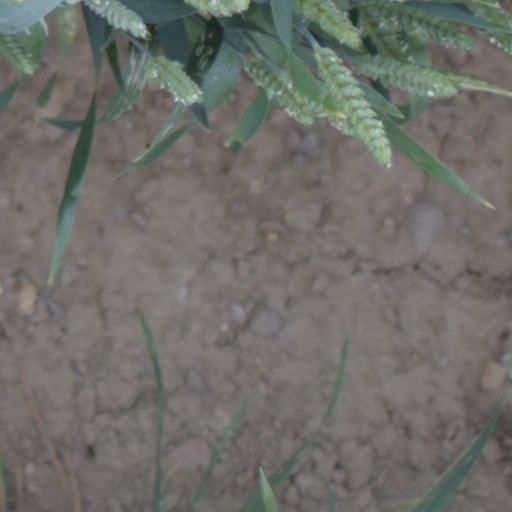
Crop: wheat